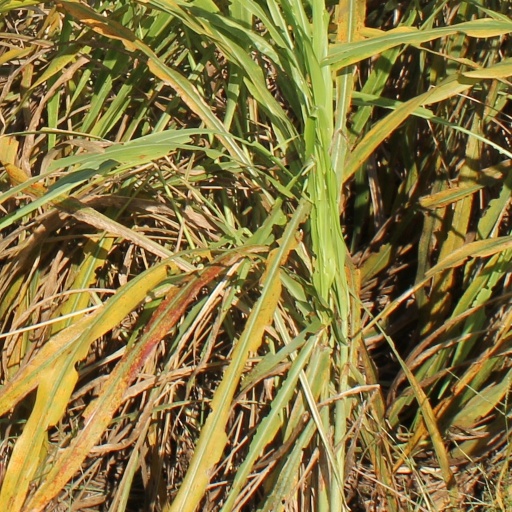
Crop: sorghum